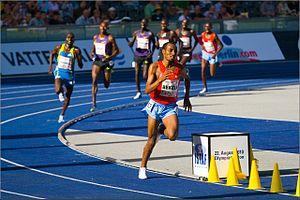
Tariku Bekele est un athlète éthiopien spécialiste des courses de fond. Il est le frère cadet de Kenenisa Bekele.